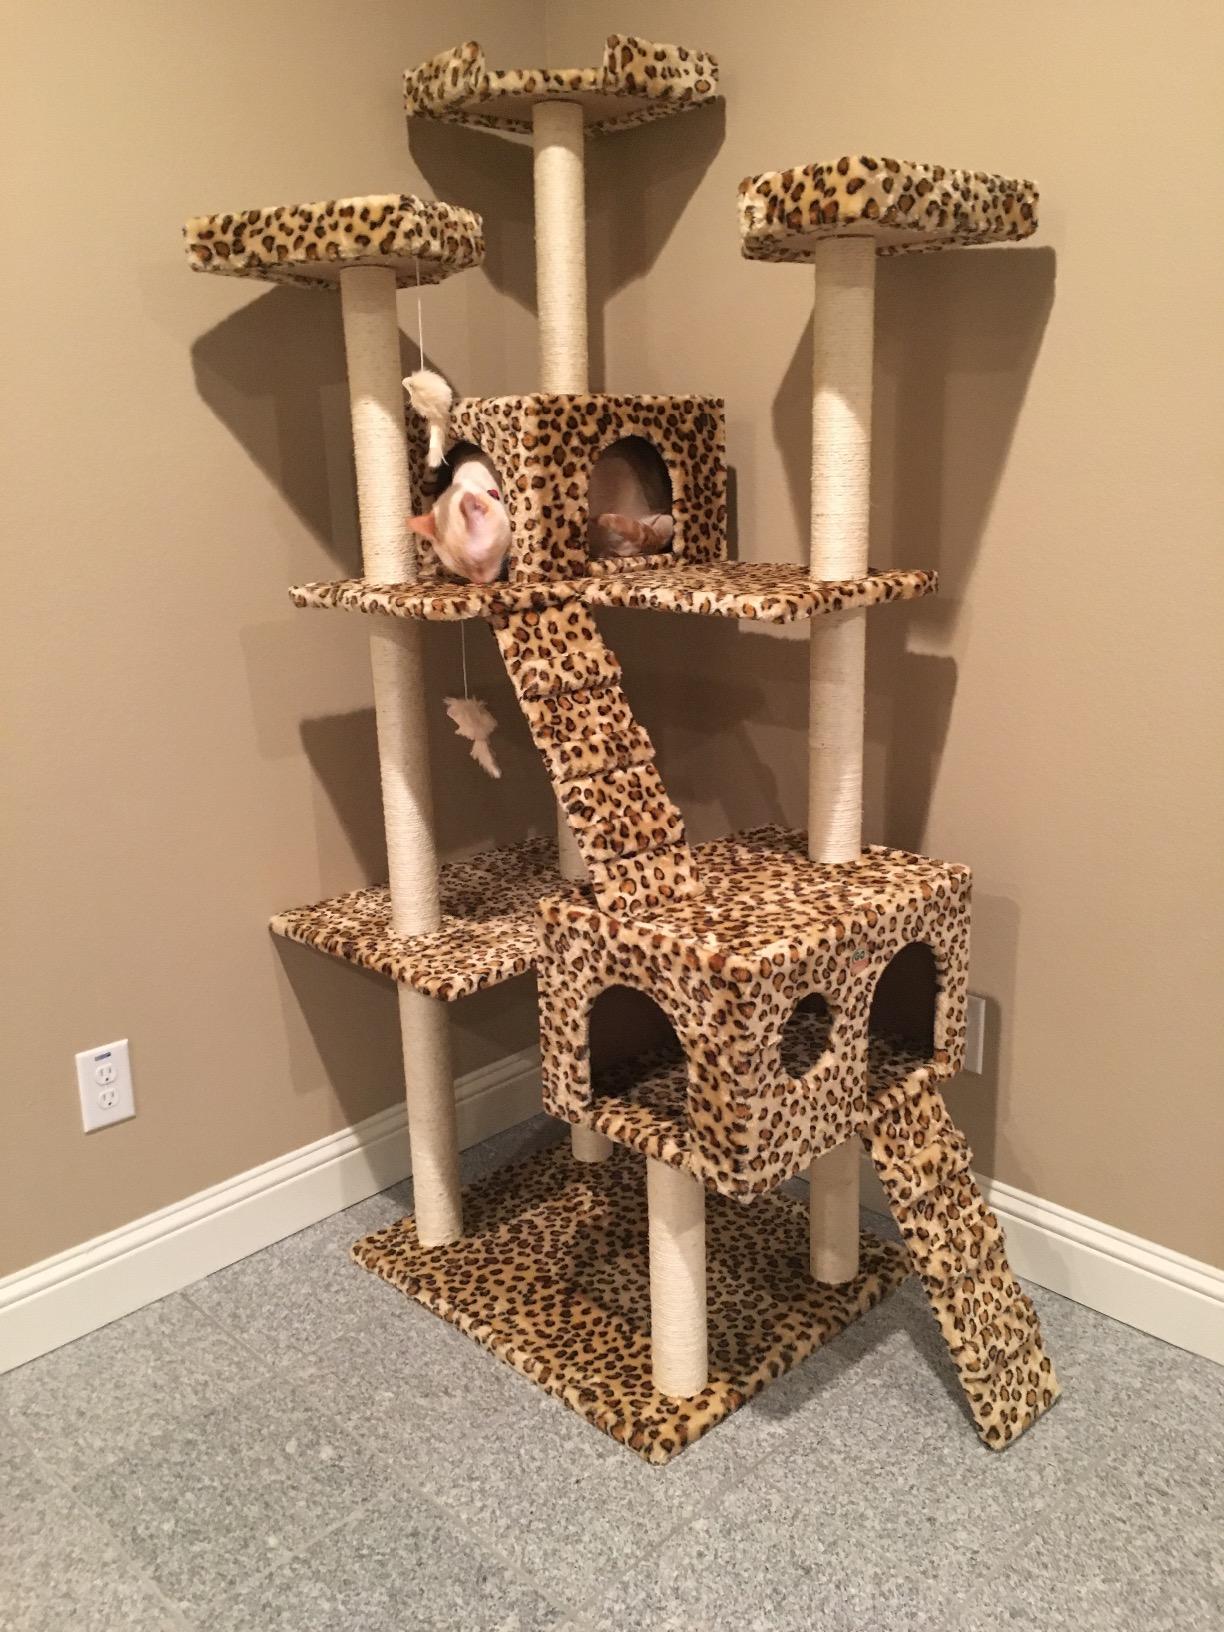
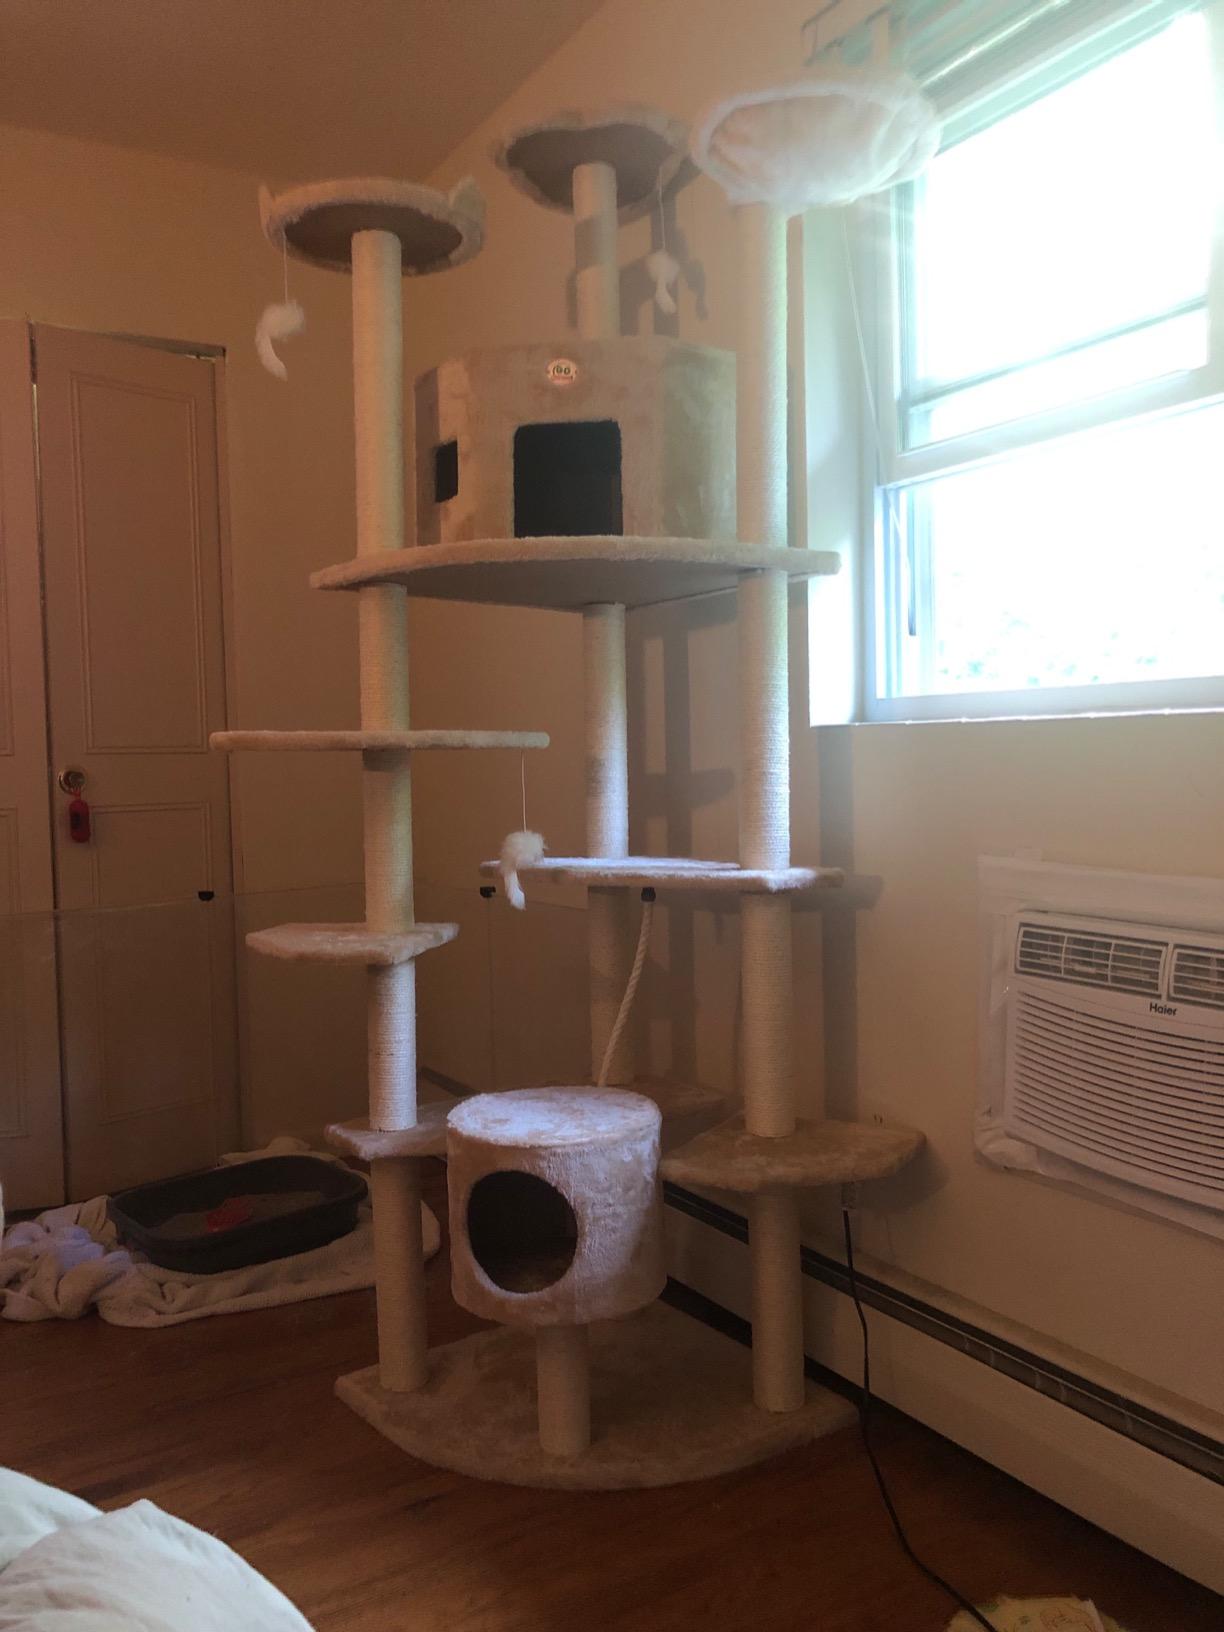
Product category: items_cat tree
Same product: no